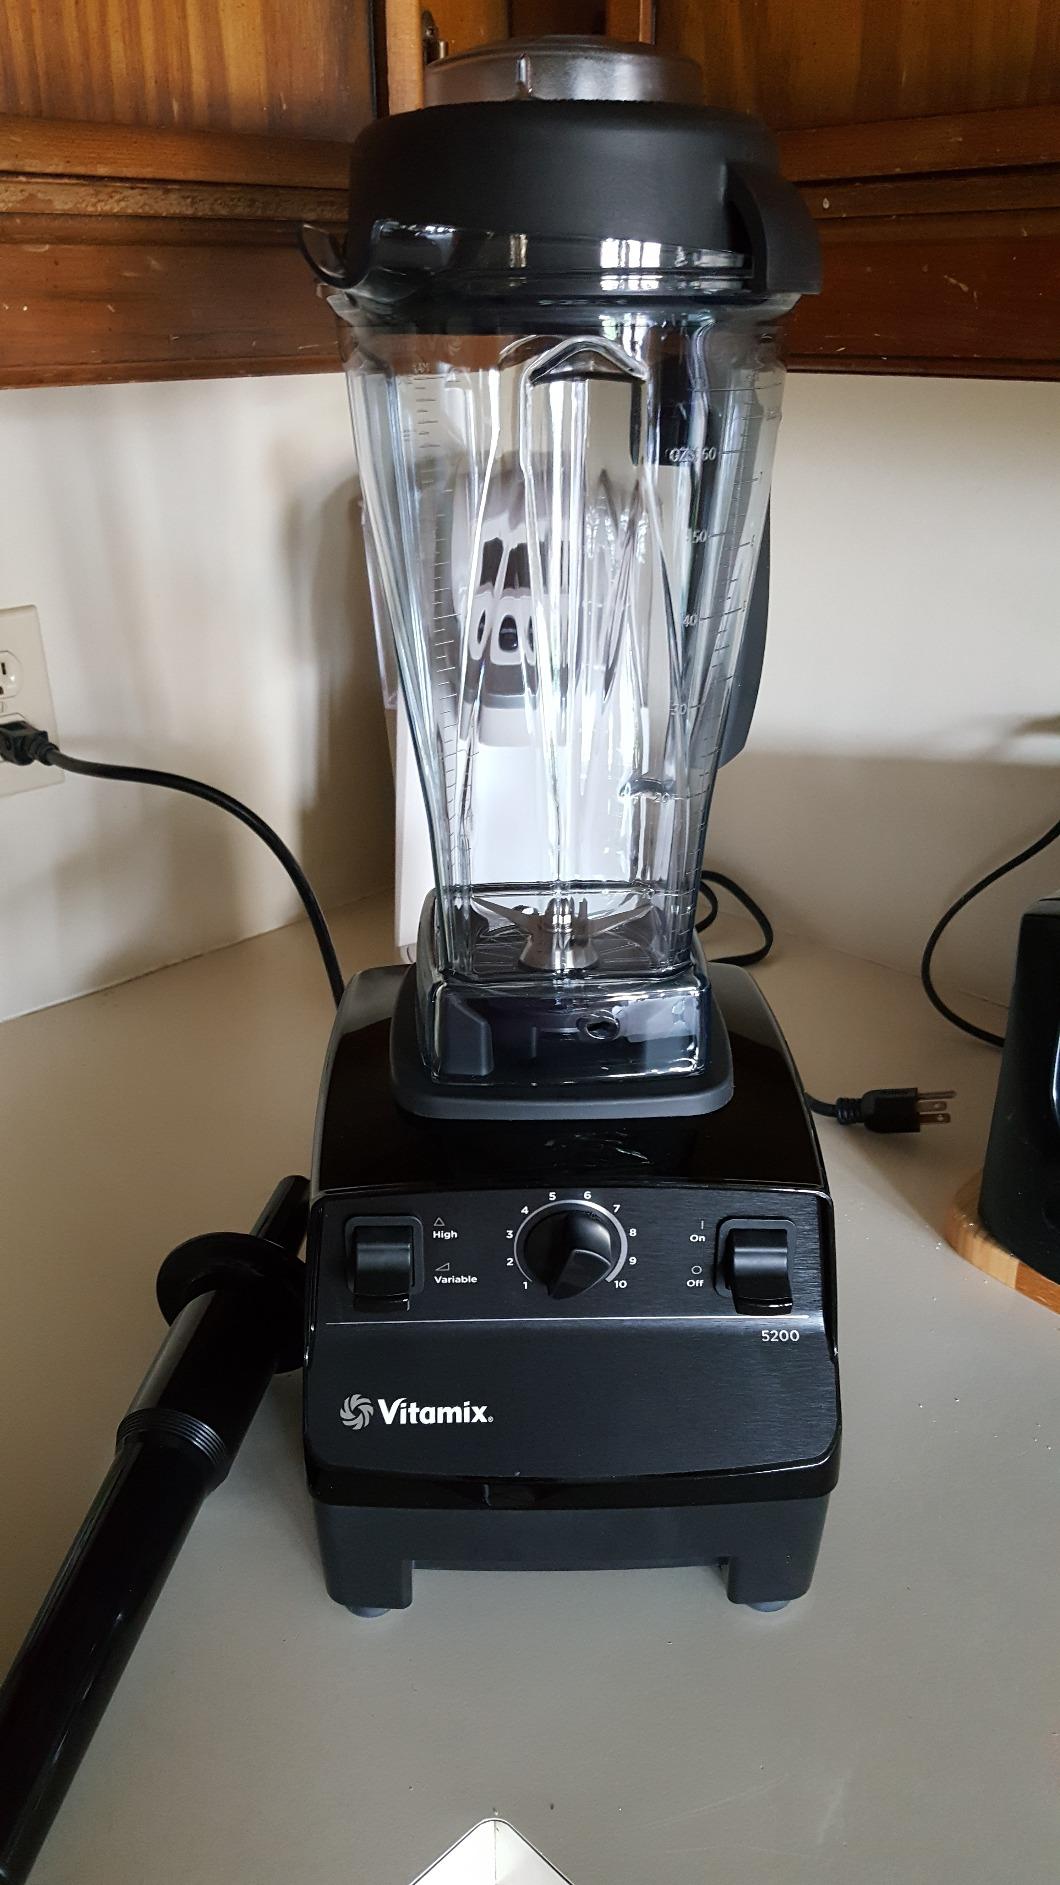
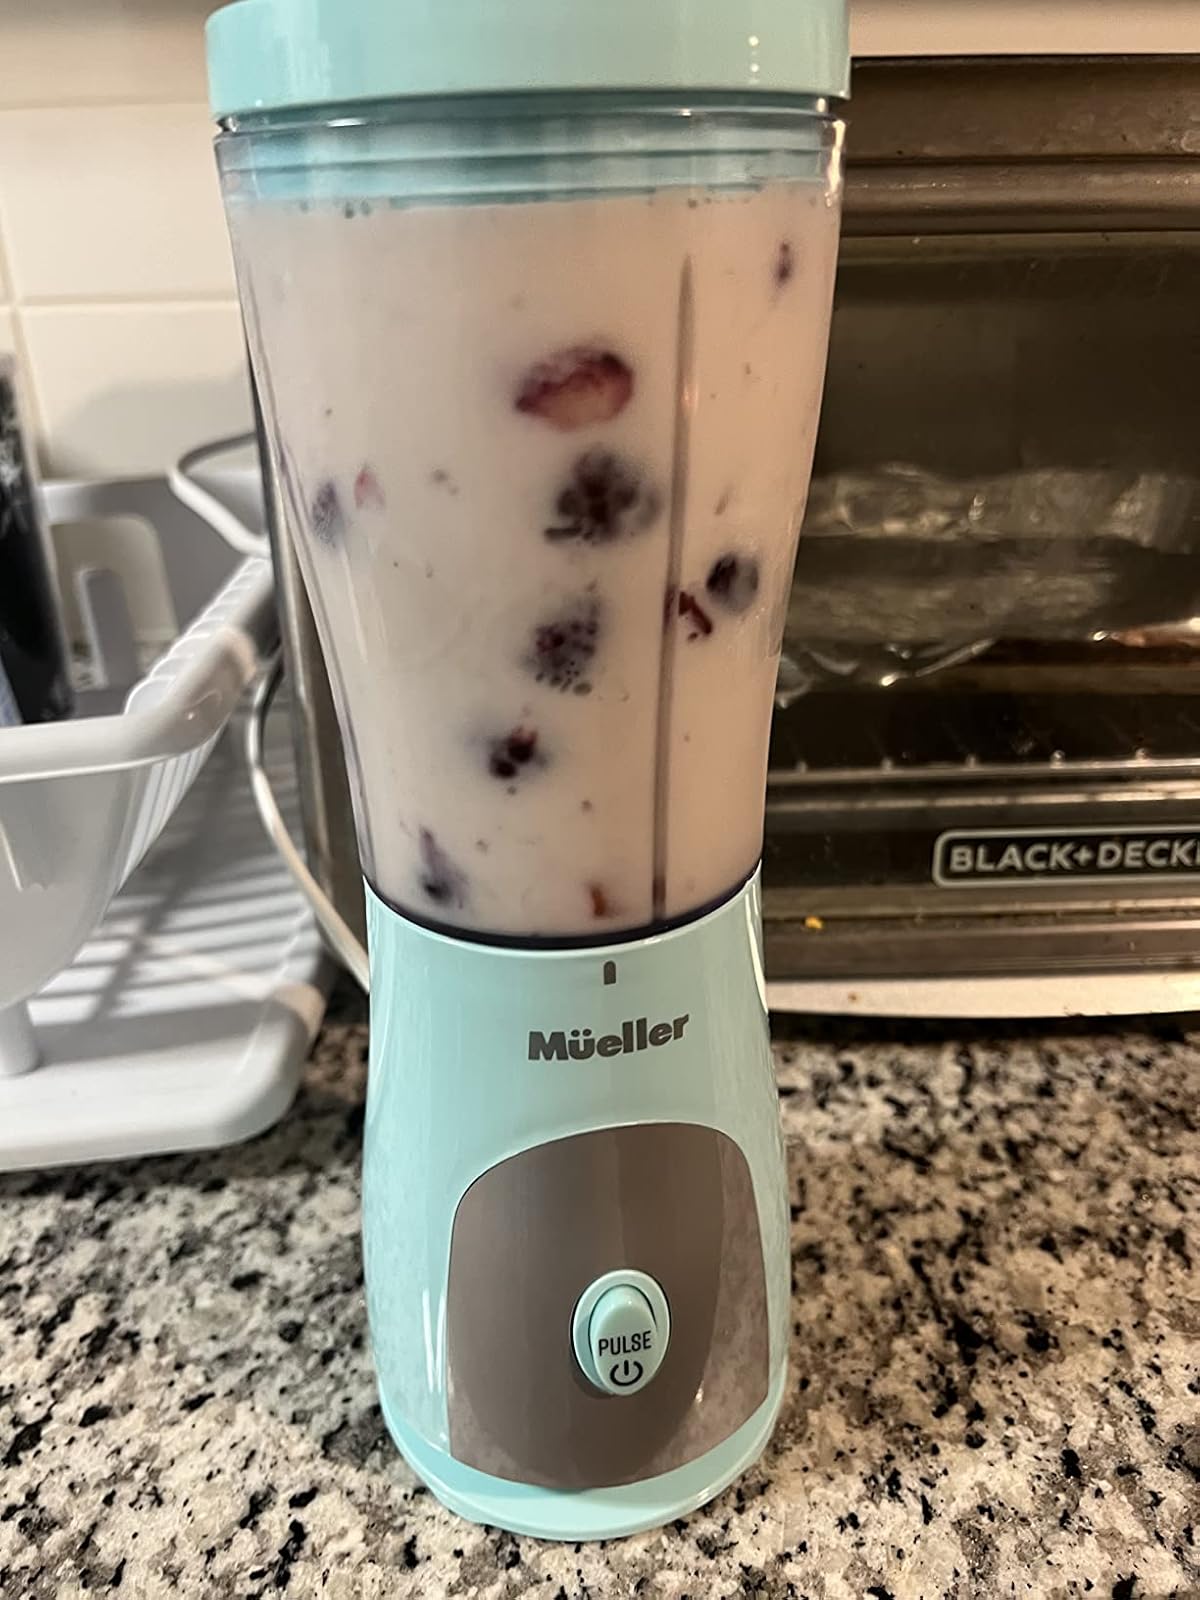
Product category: items_blender
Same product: no